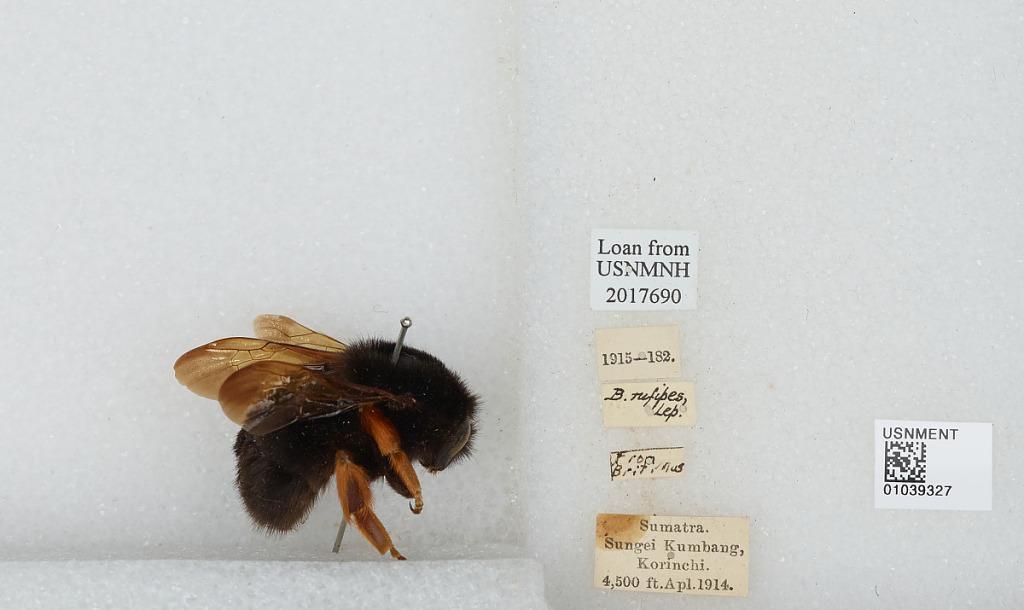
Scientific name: Bombus (Rufipedibombus) rufipes Lepeletier
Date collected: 1914-4-
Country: Indonesia
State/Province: Sumatra
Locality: Sungei Kumbang, Korinchi.